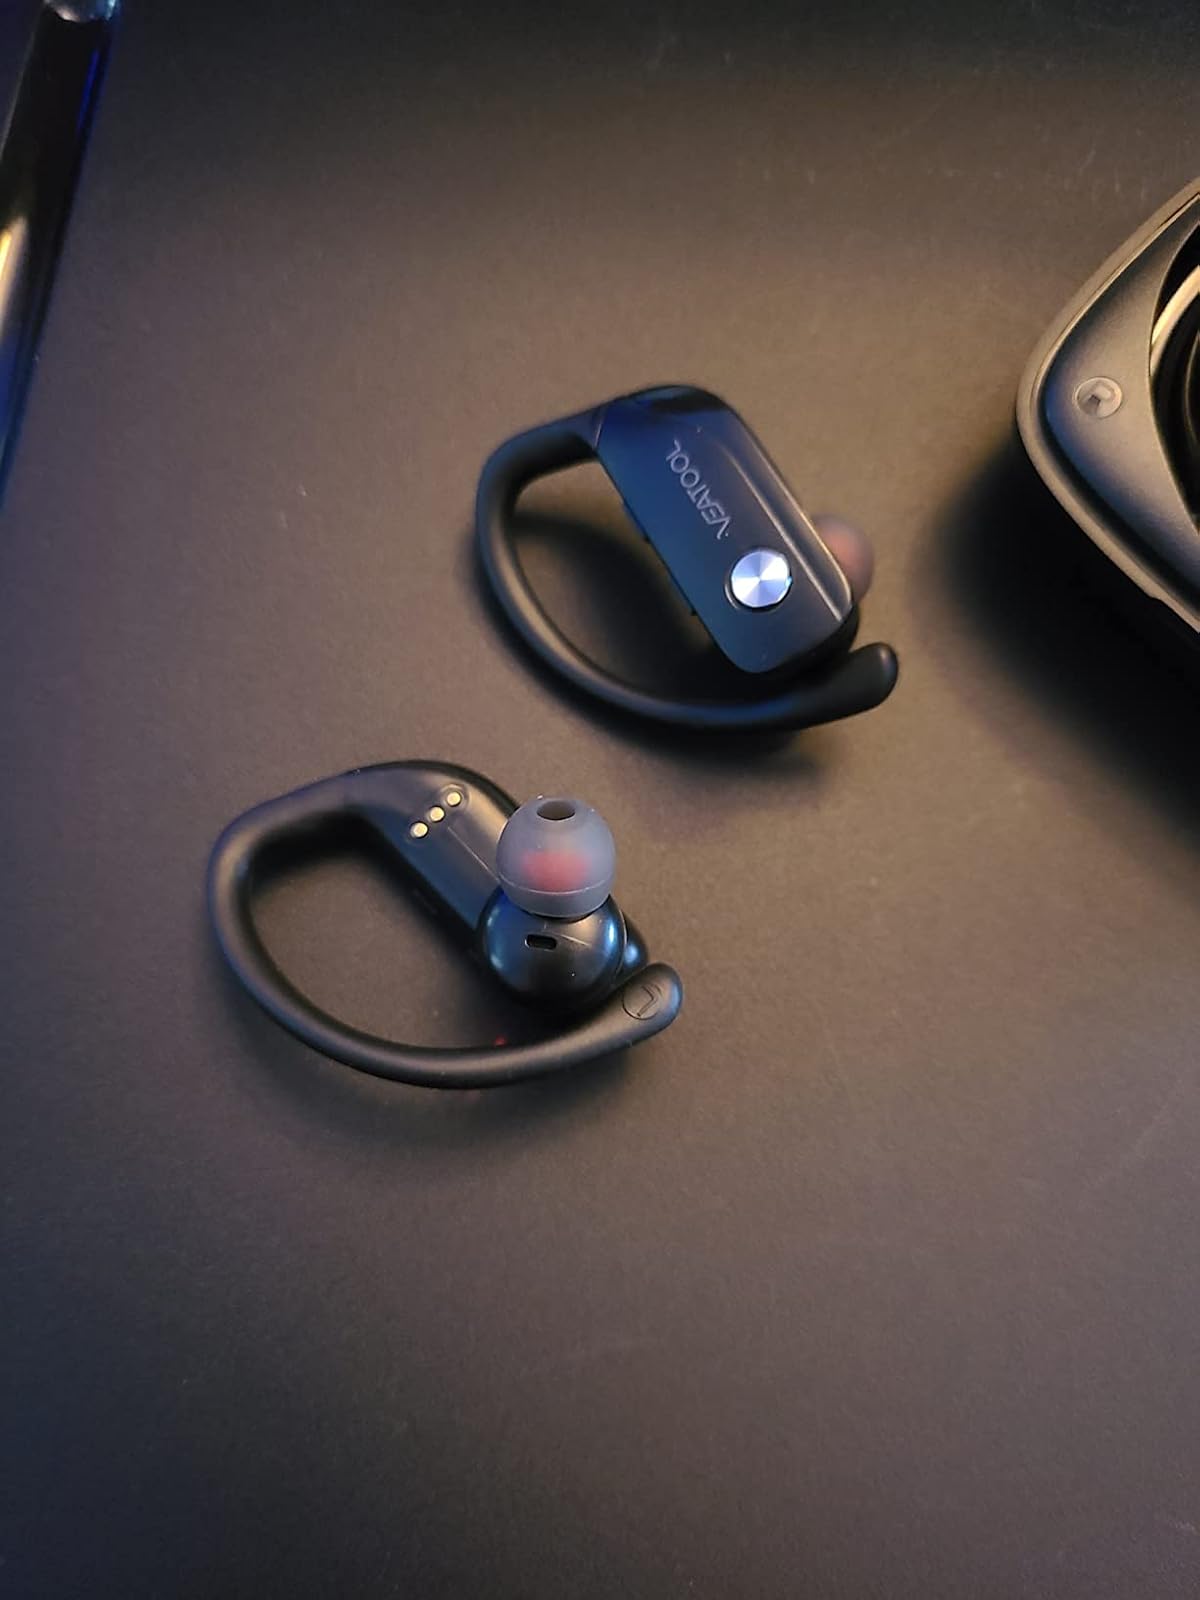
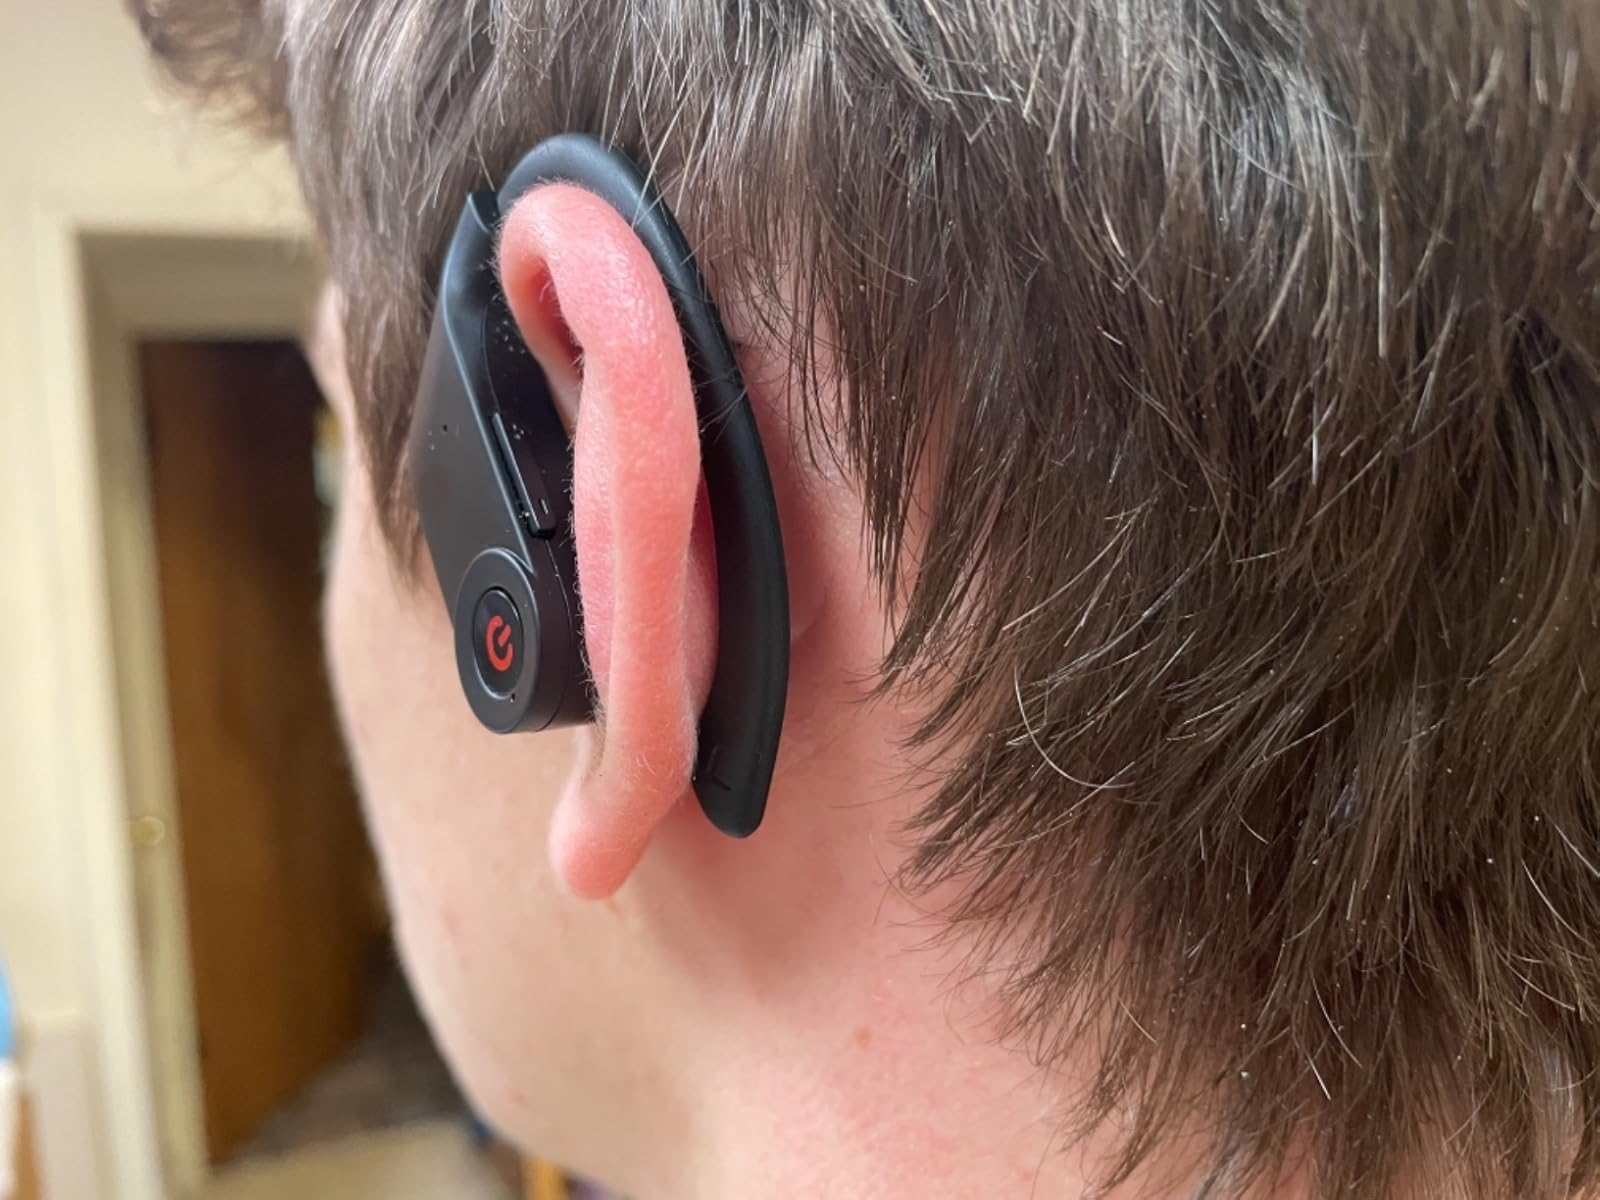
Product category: earbuds
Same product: no